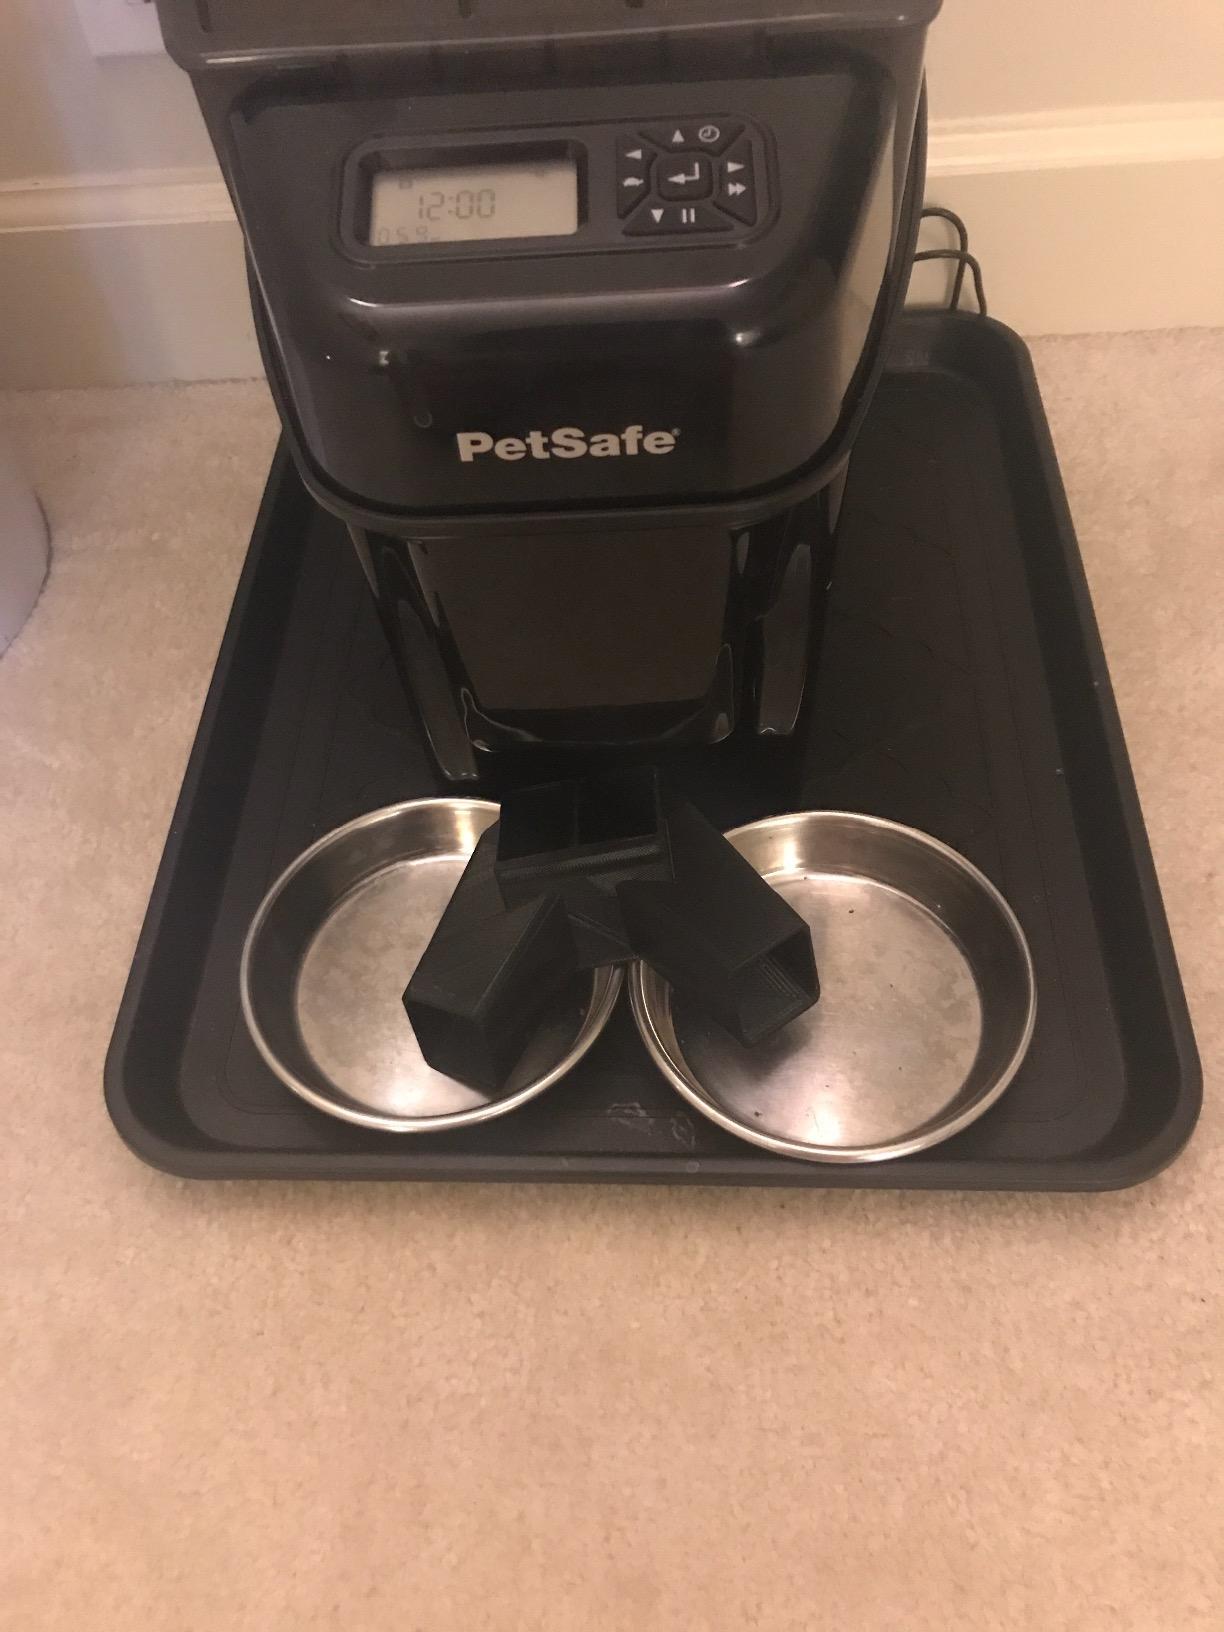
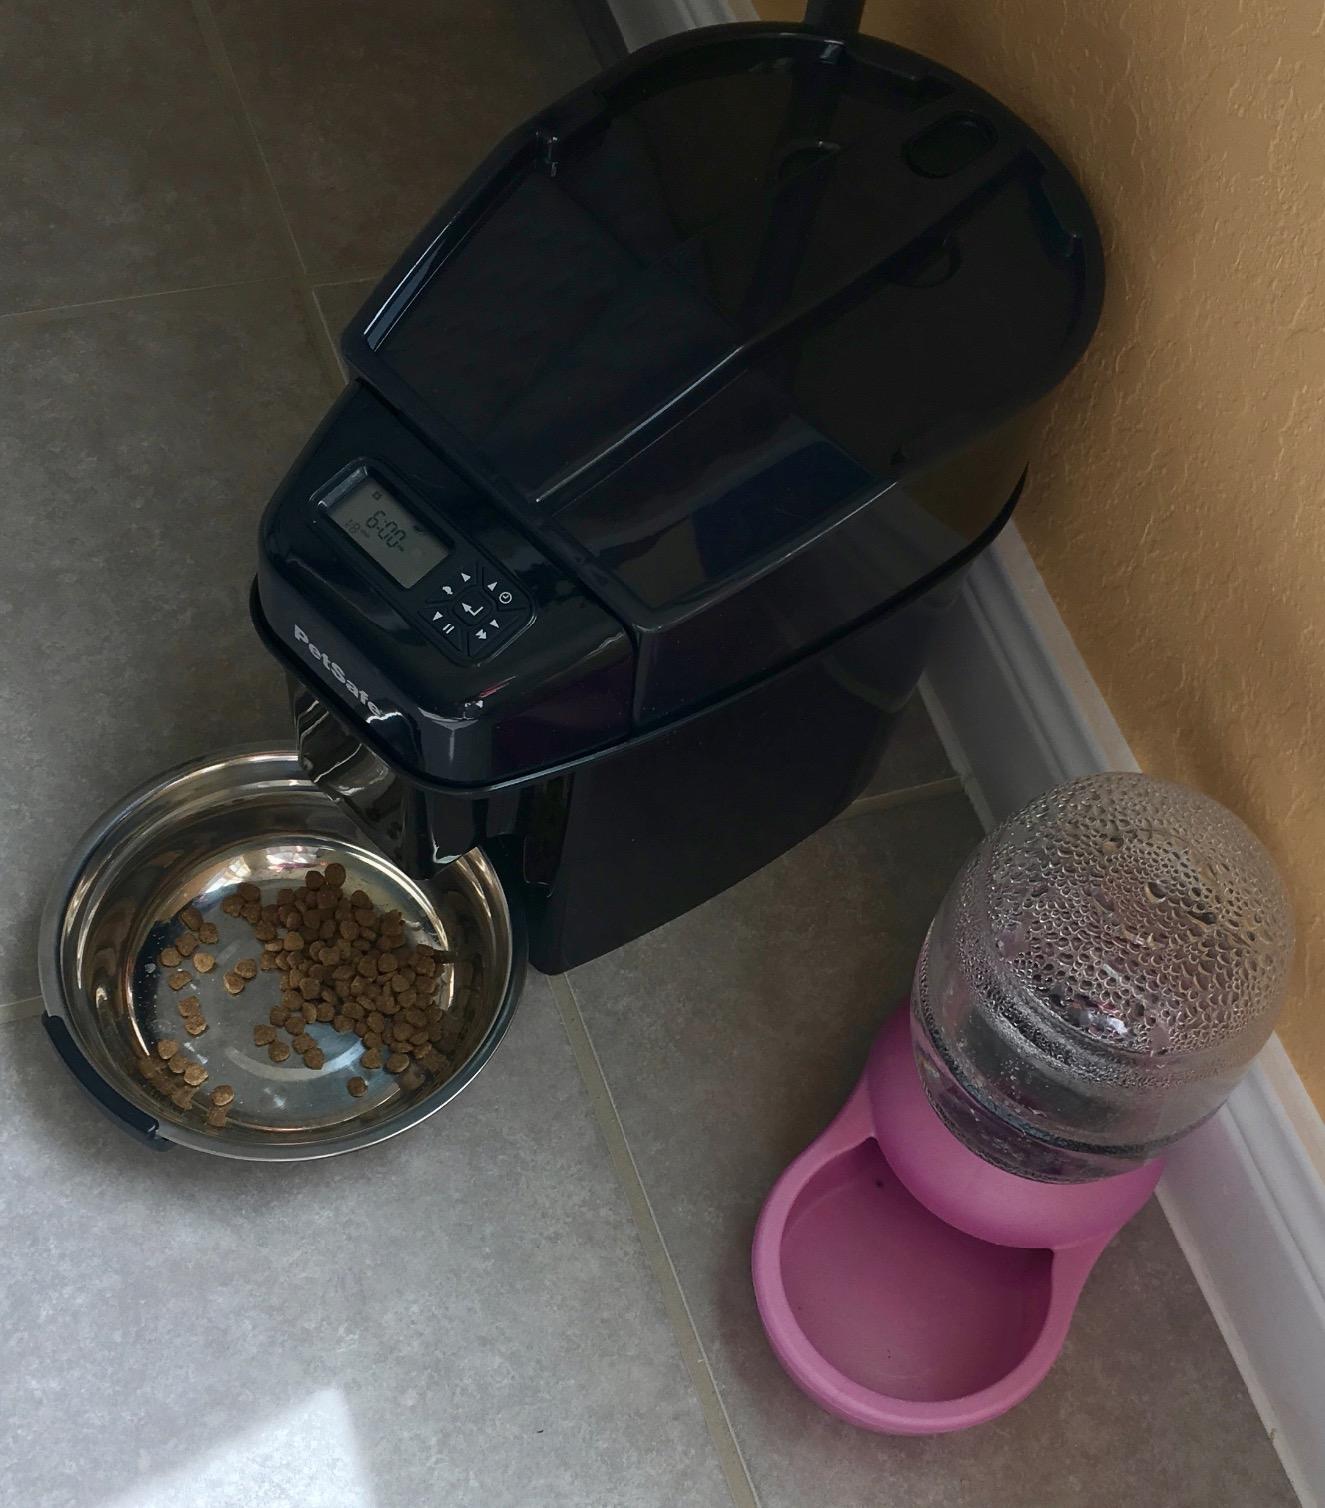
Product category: items_feeder
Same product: no